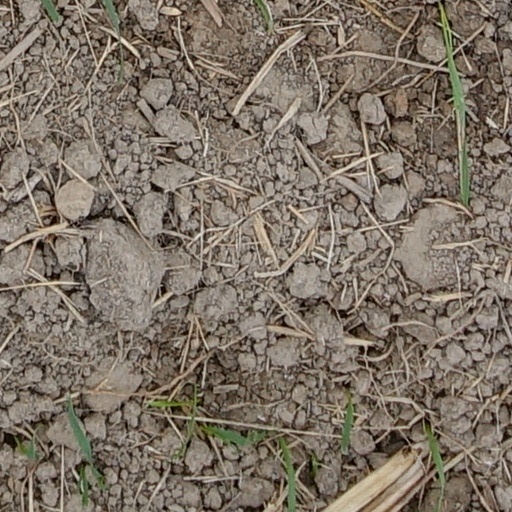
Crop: wheat